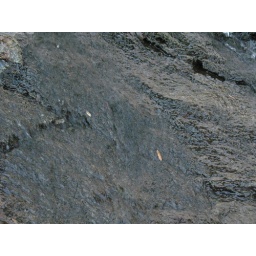
Very shallow water sliding over a rock face. Lots of ripples.